1970s peasant revolts in Thailand

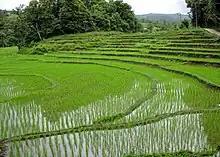
Rice fields, Chiang Mai Province

Major issues in Thai society were rural poverty and regional underdevelopment. Cities enjoyed sharp growth and along with it, a growing and prospering urban middle class. Composing up to 78 percent of Thailand's total labour force, peasant farmers formed the largest occupational group in Thailand. Agricultural output, mainly rice, accounted for nearly 30 percent of Thailand's GDP.